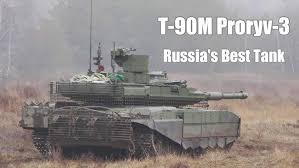
Label: Self Propelled Artillery